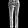
Label: Trouser